Santa Maria dell'Orto

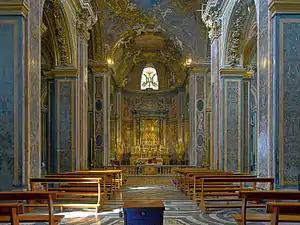
Interior

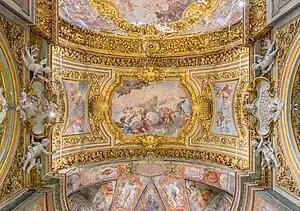
Ceiling

The church is set in the middle of the area that has been called the "Prata Mucia" ("Fields of Mucius") since about 508 BC; it was here that the Etruscan king Porsena had made his encampment, and that later the Roman Senate donated to Mucius Scaevola as a sign of gratitude of Rome for his heroic actions.